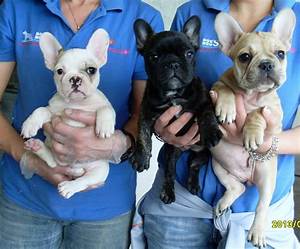
Label: dog